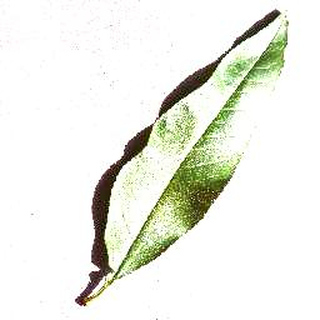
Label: healthy_peach